Victor Aitken

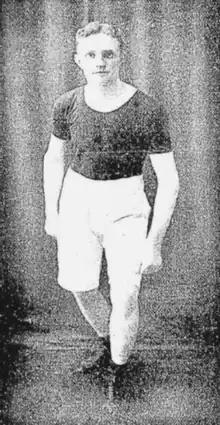
Victor Aitken, 1909.

Victor Aitken (23 May 1887 – 31 October 1962) was an Australian long-distance runner. He competed in the men's marathon at the 1908 Summer Olympics.